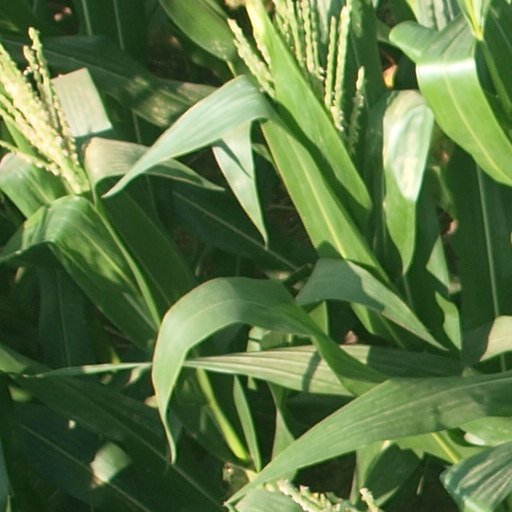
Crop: maize; corn